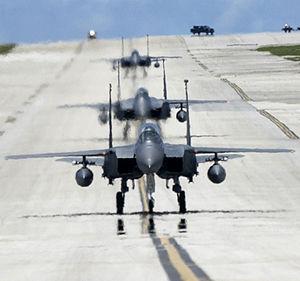
Le McDonnell Douglas F-15E Strike Eagle est un chasseur-bombardier d'assaut tous-temps américain. Il a été conçu dans les années 1980, pour pouvoir effectuer des opérations d'interdiction en profondeur à grande vitesse sans le support de chasseurs d'escorte ou d'avions de guerre électronique. Le Strike Eagle est en grande partie dérivé du F-15 Eagle, avion de chasse tous-temps dit de « supériorité aérienne ». Il a été déployé dans les opérations « Tempête du désert », en Irak, et « Allied Force », en Serbie, effectuant des frappes en profondeur contre des cibles de haute valeur, des patrouilles, et fournissant un appui aérien rapproché aux troupes de la coalition. Il a également été déployé dans les conflits qui ont suivi et a été exporté dans plusieurs pays. Le F-15E Strike Eagle de l'US Air Force se distingue des autres versions par son camouflage plus sombre, « Dark Navy Blue » ou « Dark Blue Grey », et ses réservoirs conformes « FAST » montés le long des entrées d'air, désignés « Conformal Fuel Tanks » dans leur langue d'origine.